Compiz

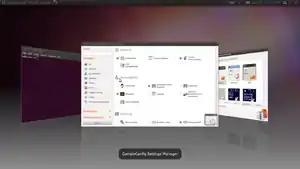
Shift Switcher plugin

Almost all available Compiz features – except translucency, dimming, and desaturation – are delivered using plugins.